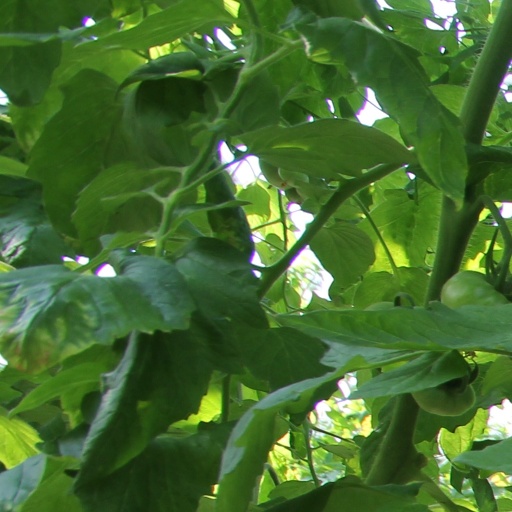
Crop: tomato